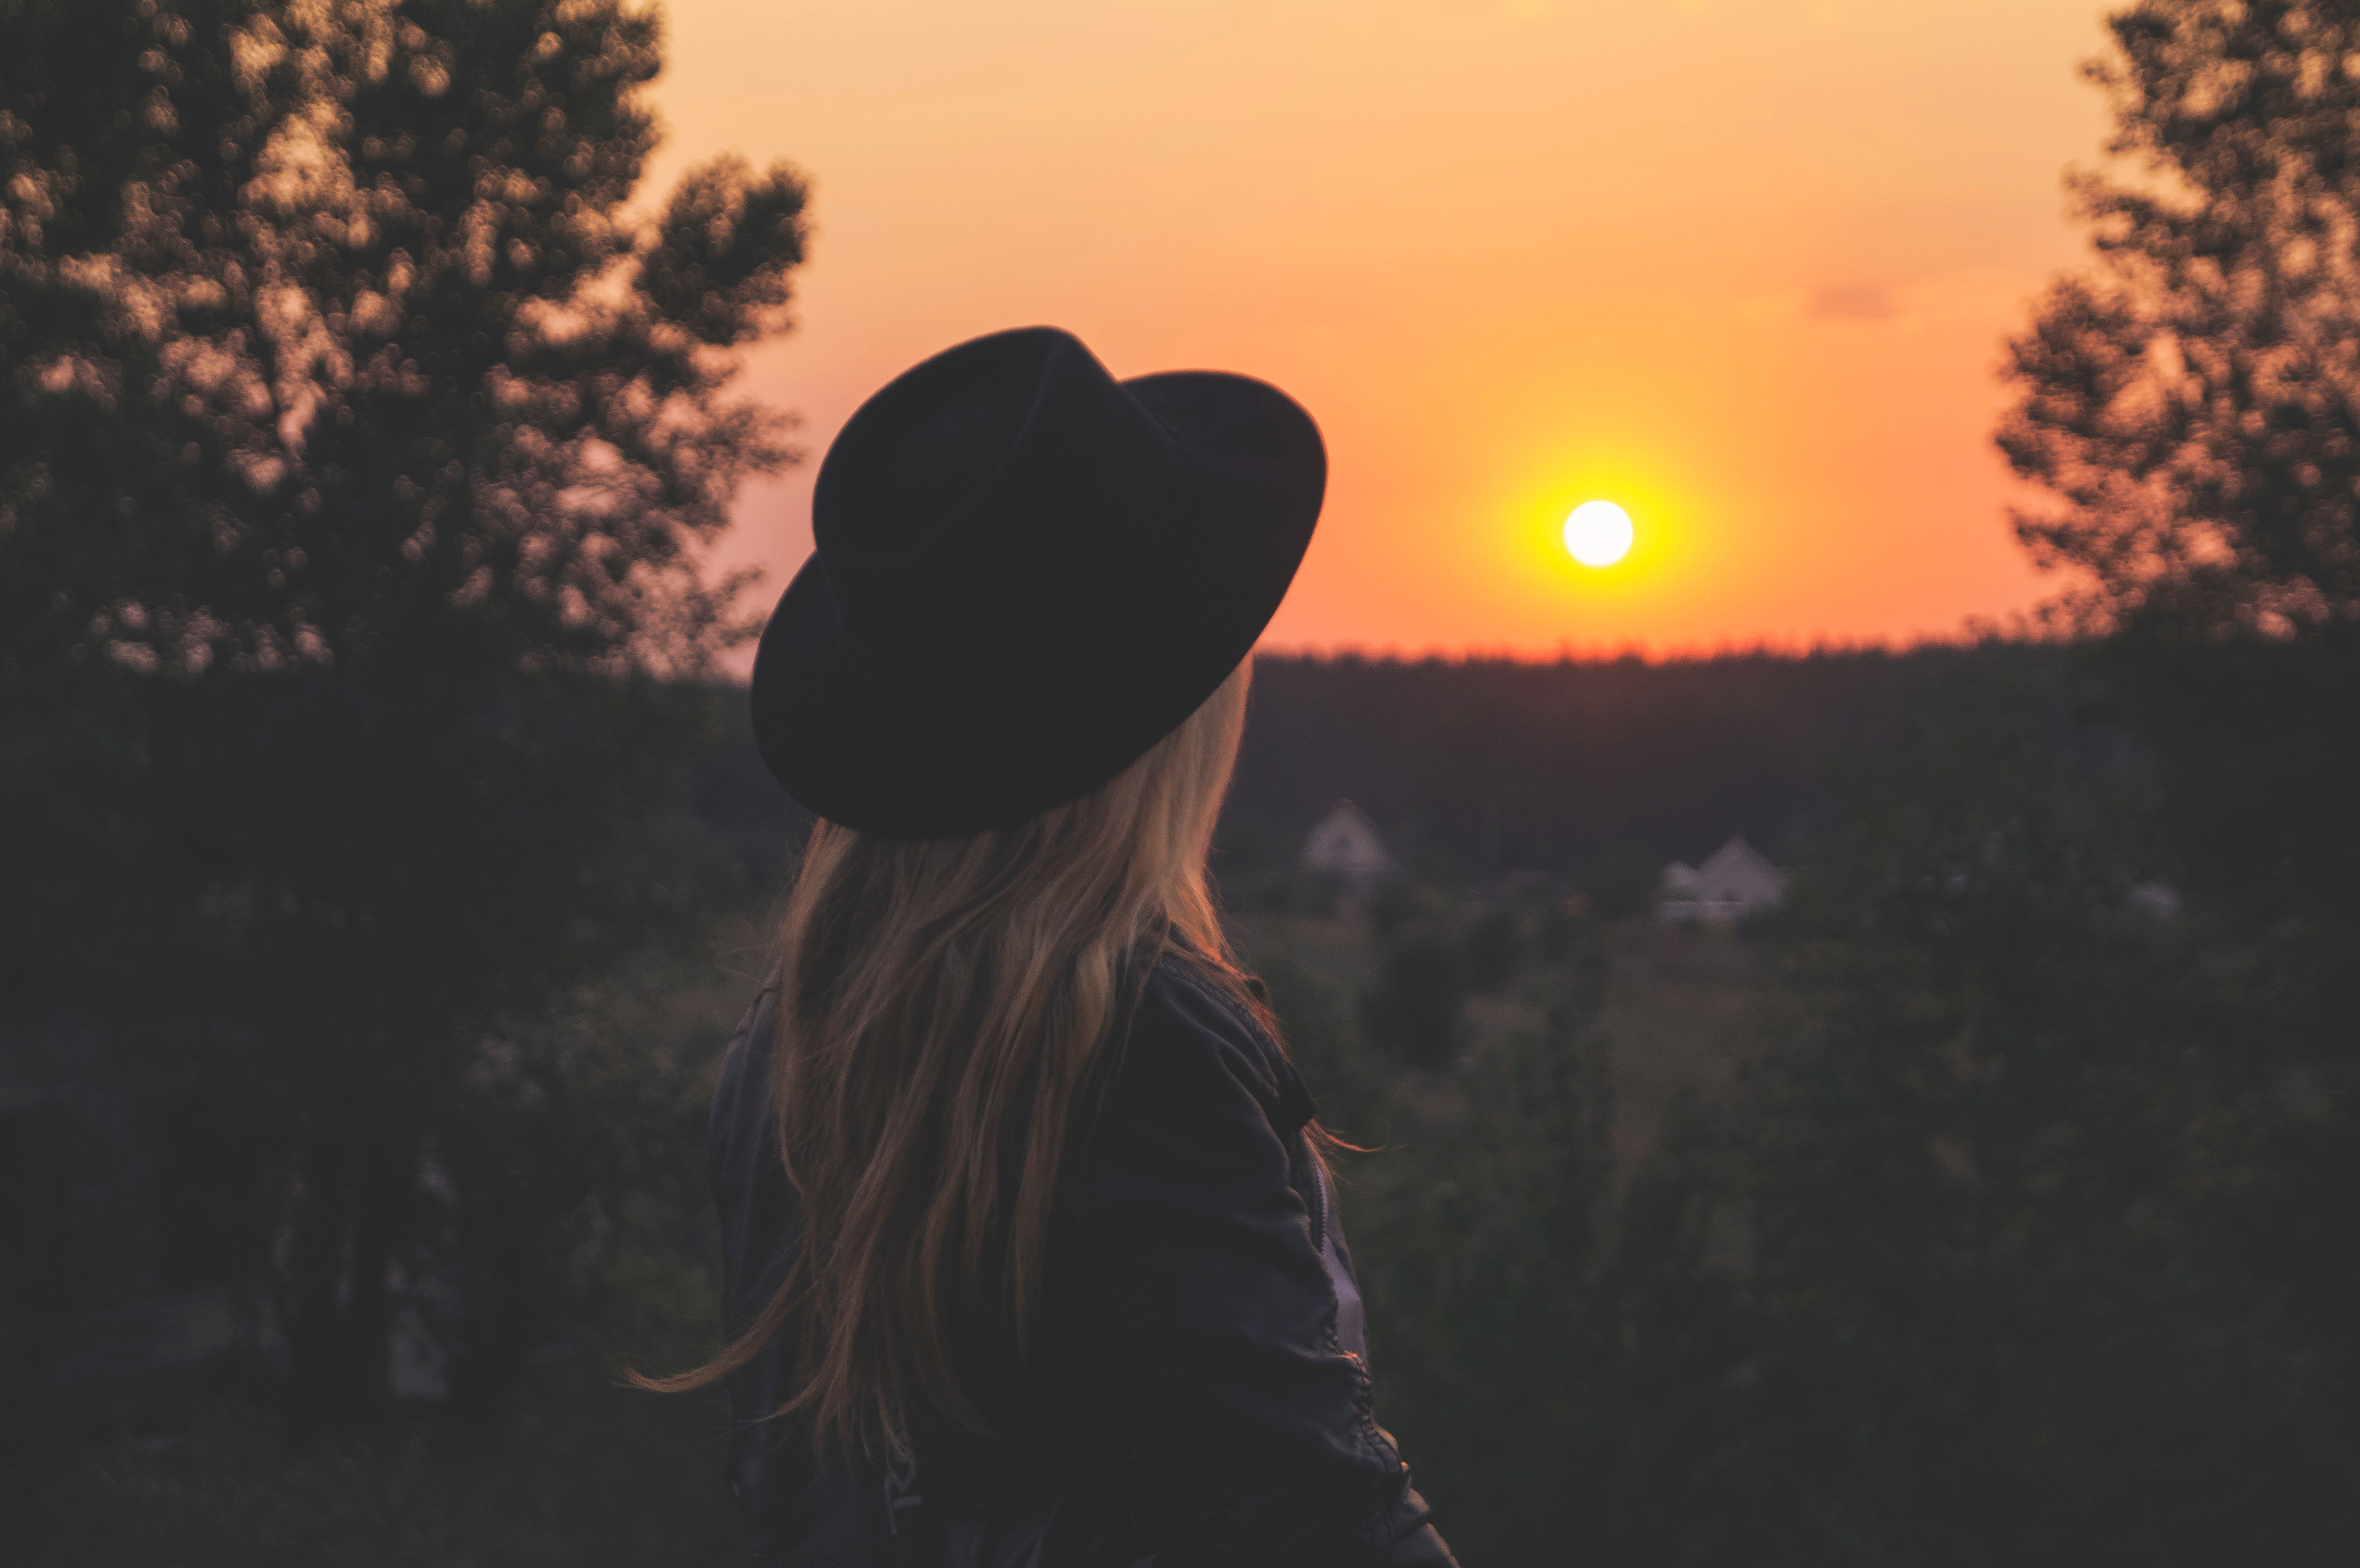
silhouette, woman, sunrise, sunset, sunlight, morning, female, evening, darkness, lady, emotion, atmospheric phenomenon